University of Malta

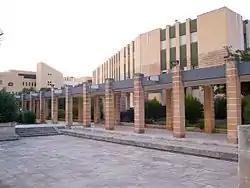
University of Malta campus

The main campus of the University of Malta is located in an area known as "Tal-Qroqq" in Msida. It has a total area of , and it houses most of the university's faculties, centres and institutions.